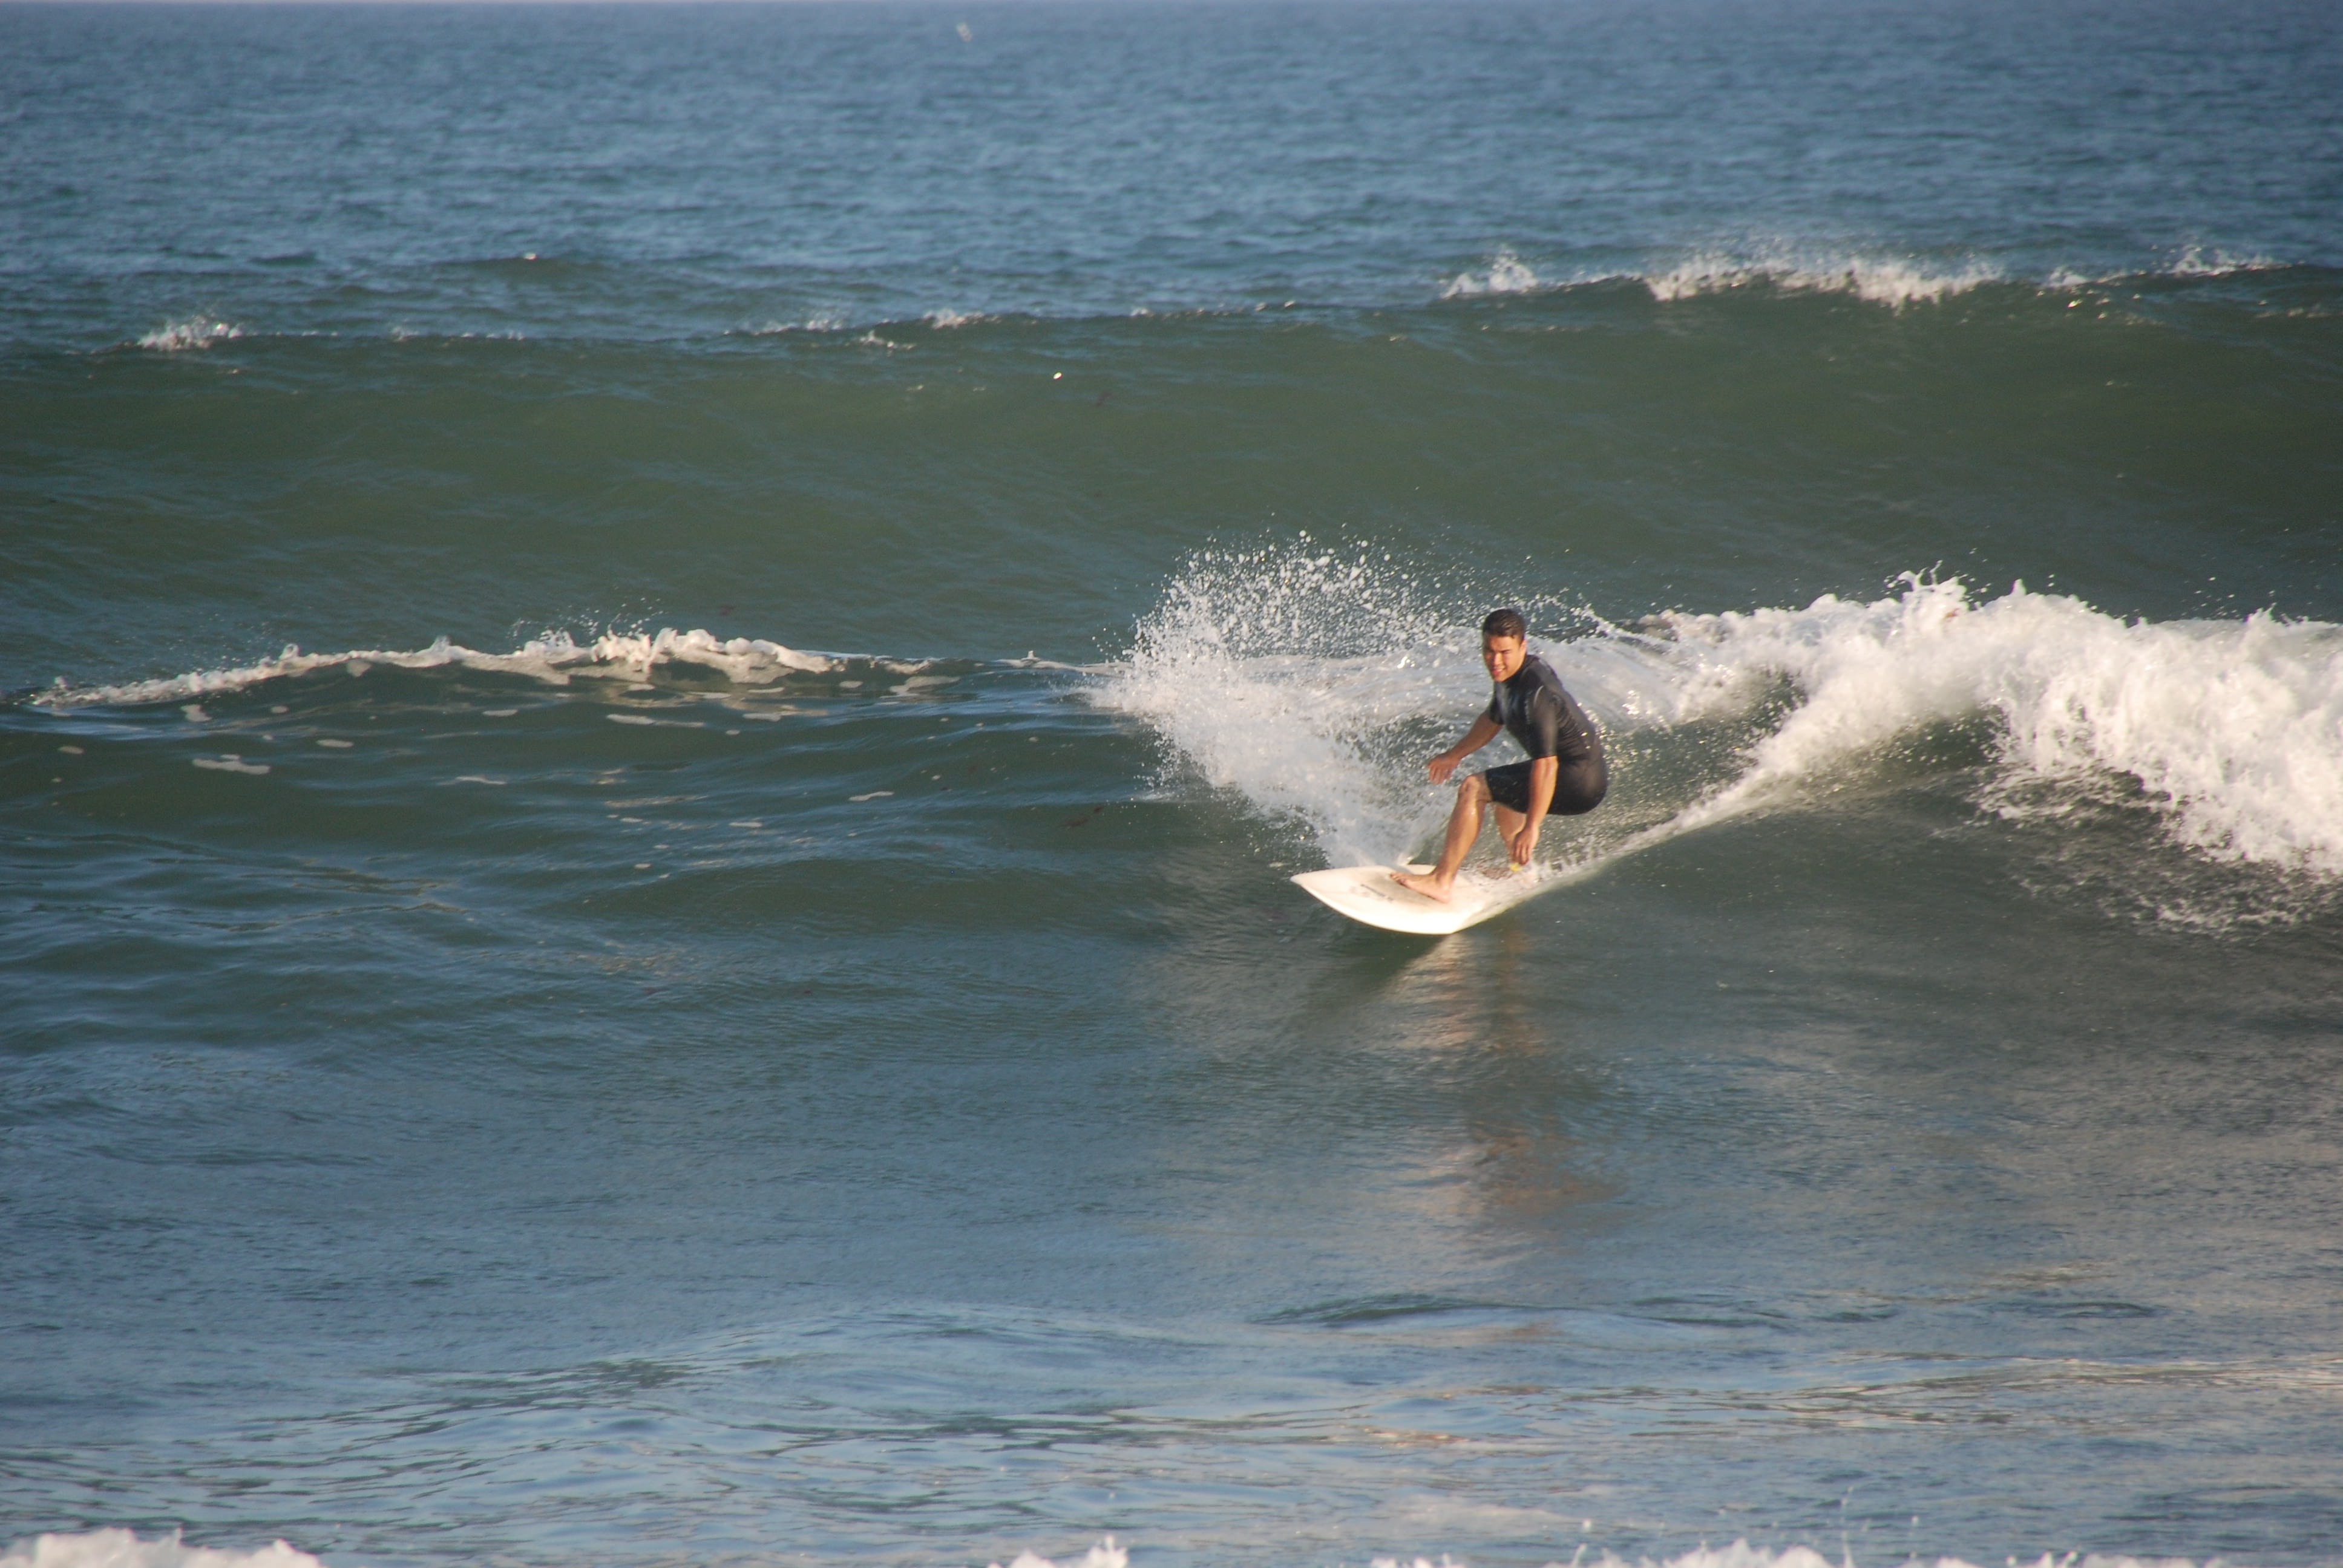
beach, sea, coast, water, outdoor, ocean, sport, wave, summer, surfer, surf, surfing, surfboard, extreme sport, sports, skimboarding, newport, water sport, rhode island, wind wave, boardsport, surfing equipment and supplies, surface water sports, individual sports